Wu Xiuquan

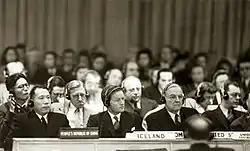
Wu Xiuquan (left) at the United Nations, 1950

When the People's Republic of China was founded in October 1949, Wu was appointed head of the Soviet Union and Eastern Europe Department of the Foreign Ministry and accompanied Mao Zedong on his visit to the Soviet Union in January 1950. In November 1950, Wu attended a United Nations Security Council meeting as the PRC representative. He made a long speech condemning the United States for its "armed aggression" in Taiwan and "armed intervention" in the Korean War, and called for the UN to demand the withdrawal of U.S. forces from both Taiwan and Korea.